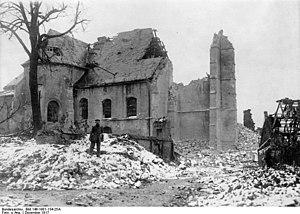
église détruite de Fontaine Notre-Dame, durant la Bataille de Cambrai à quelques kilomètres à l'ouest de Cambrai (photo datée de décembre 1917)
Fontaine-Notre-Dame est une commune française située dans le département du Nord, en région Hauts-de-France.